Amhara people

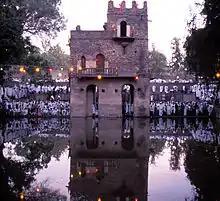
Crowds gather at the Fasilides' Bath in Gondar to celebrate "Timkat" – the Epiphany for the Ethiopian Orthodox Tewahedo Church.

The Amhara monarchs moved continuously from region to region living in katamas, showing a particular preference for the southernly regions of Ifat, Shewa and Dawaro until the political upheavals of the 16th century, after which the province of Begemder became home for the city of Gondar, royal capital for the Ethiopian polity from the 1630s to the mid-19th century. Within the broader territory of Amharic speakers, certain regions developed into autonomous political centers. To the south, beyond Lake Tana, the province of Gojjam developed a dynasty of rulers and became a powerful kingdom within the Ethiopian Empire. The district of Menz in Shewa became the center for the development of a political dynasty culminating in King Sahle Selassie, Emperor Menelik II and Emperor Haile Selassie.